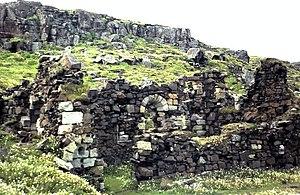
Saint Adrien d'Écosse ou Saint Adrien de May est un moine missionnaire, chassé d'Irlande par les invasions danoises. Il a peut-être été évêque de Saint Andrew, en Écosse. Il est appelé parfois Odhren et il est honoré comme martyr. Fête le 4 mars.